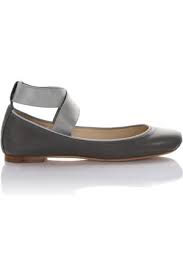
Label: Ballet Flat